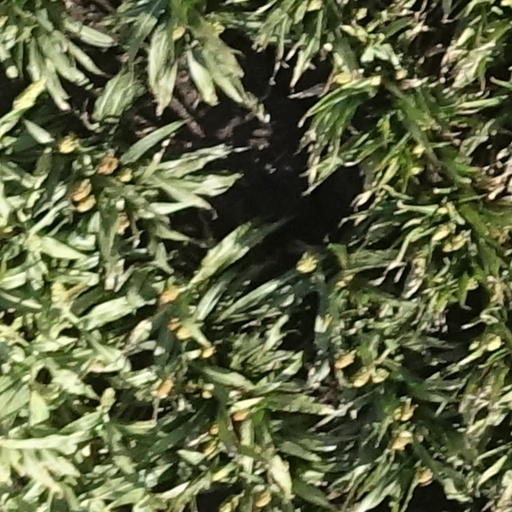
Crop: sorghum